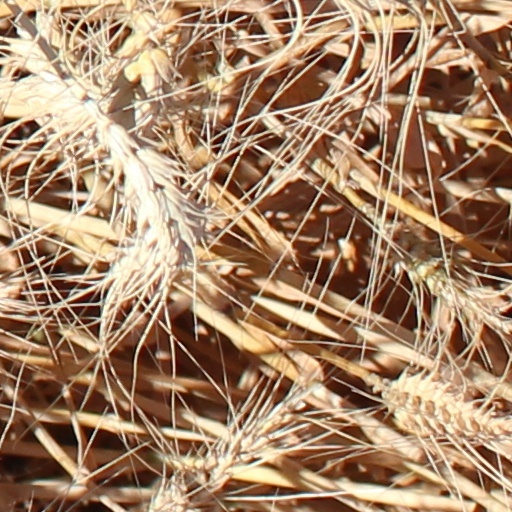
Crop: wheat